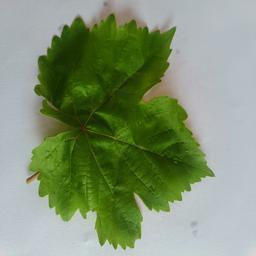
Label: Healthy Leaves